Byzantine–Bulgarian war of 913–927

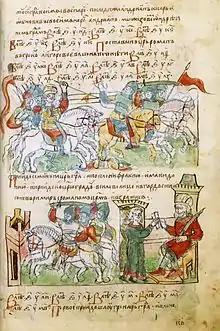
Above: A battle between Bulgarians and Byzantines in 914; below: negotiations between SimeonI and RomanosI, "Radziwiłł Chronicle".

Following the victories in 917, the way to Constantinople lay open. However, Simeon had to deal with the Serbian prince Petar Gojniković, who had responded positively to the Byzantine proposal for an anti-Bulgarian coalition. An army was dispatched under the command of "kavhan" Theodore Sigritsa and general Marmais. The two persuaded Petar Gojniković to meet them, whereupon they seized him and sent him to Preslav, where he died in prison. The Bulgarians replaced Petar with Pavle Branović, a grandson of prince Mutimir, who had long lived in Preslav. Thus, Serbia was turned into a puppet state until 921.